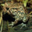
Label: frog